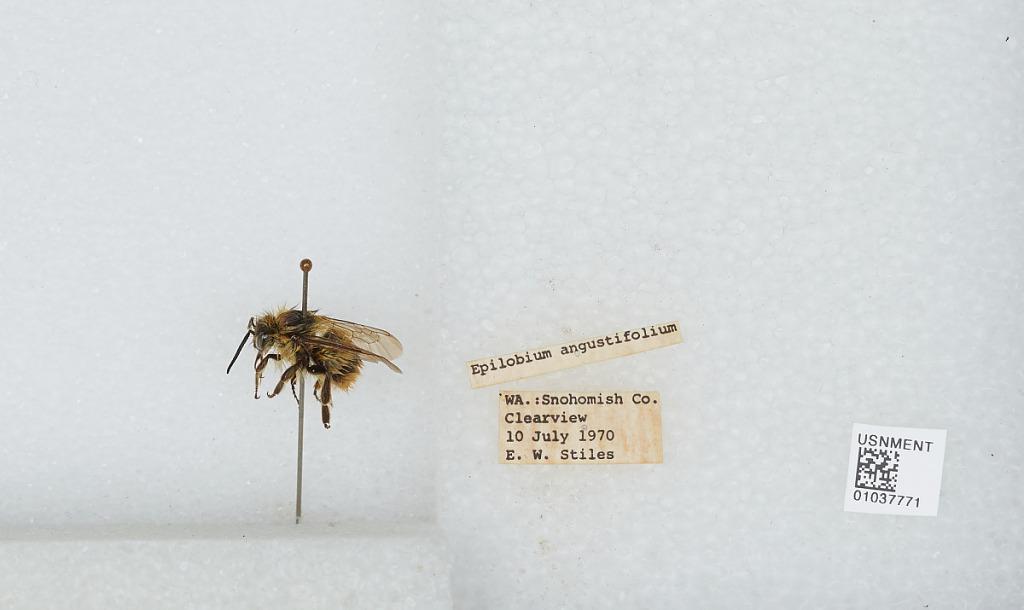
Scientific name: Bombus (Pyrobombus) mixtus Cresson
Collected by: E. Stiles
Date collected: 1970-7-10
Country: United States
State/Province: Washington
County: Snohomish
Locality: Clearview
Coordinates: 47.8292, -122.145